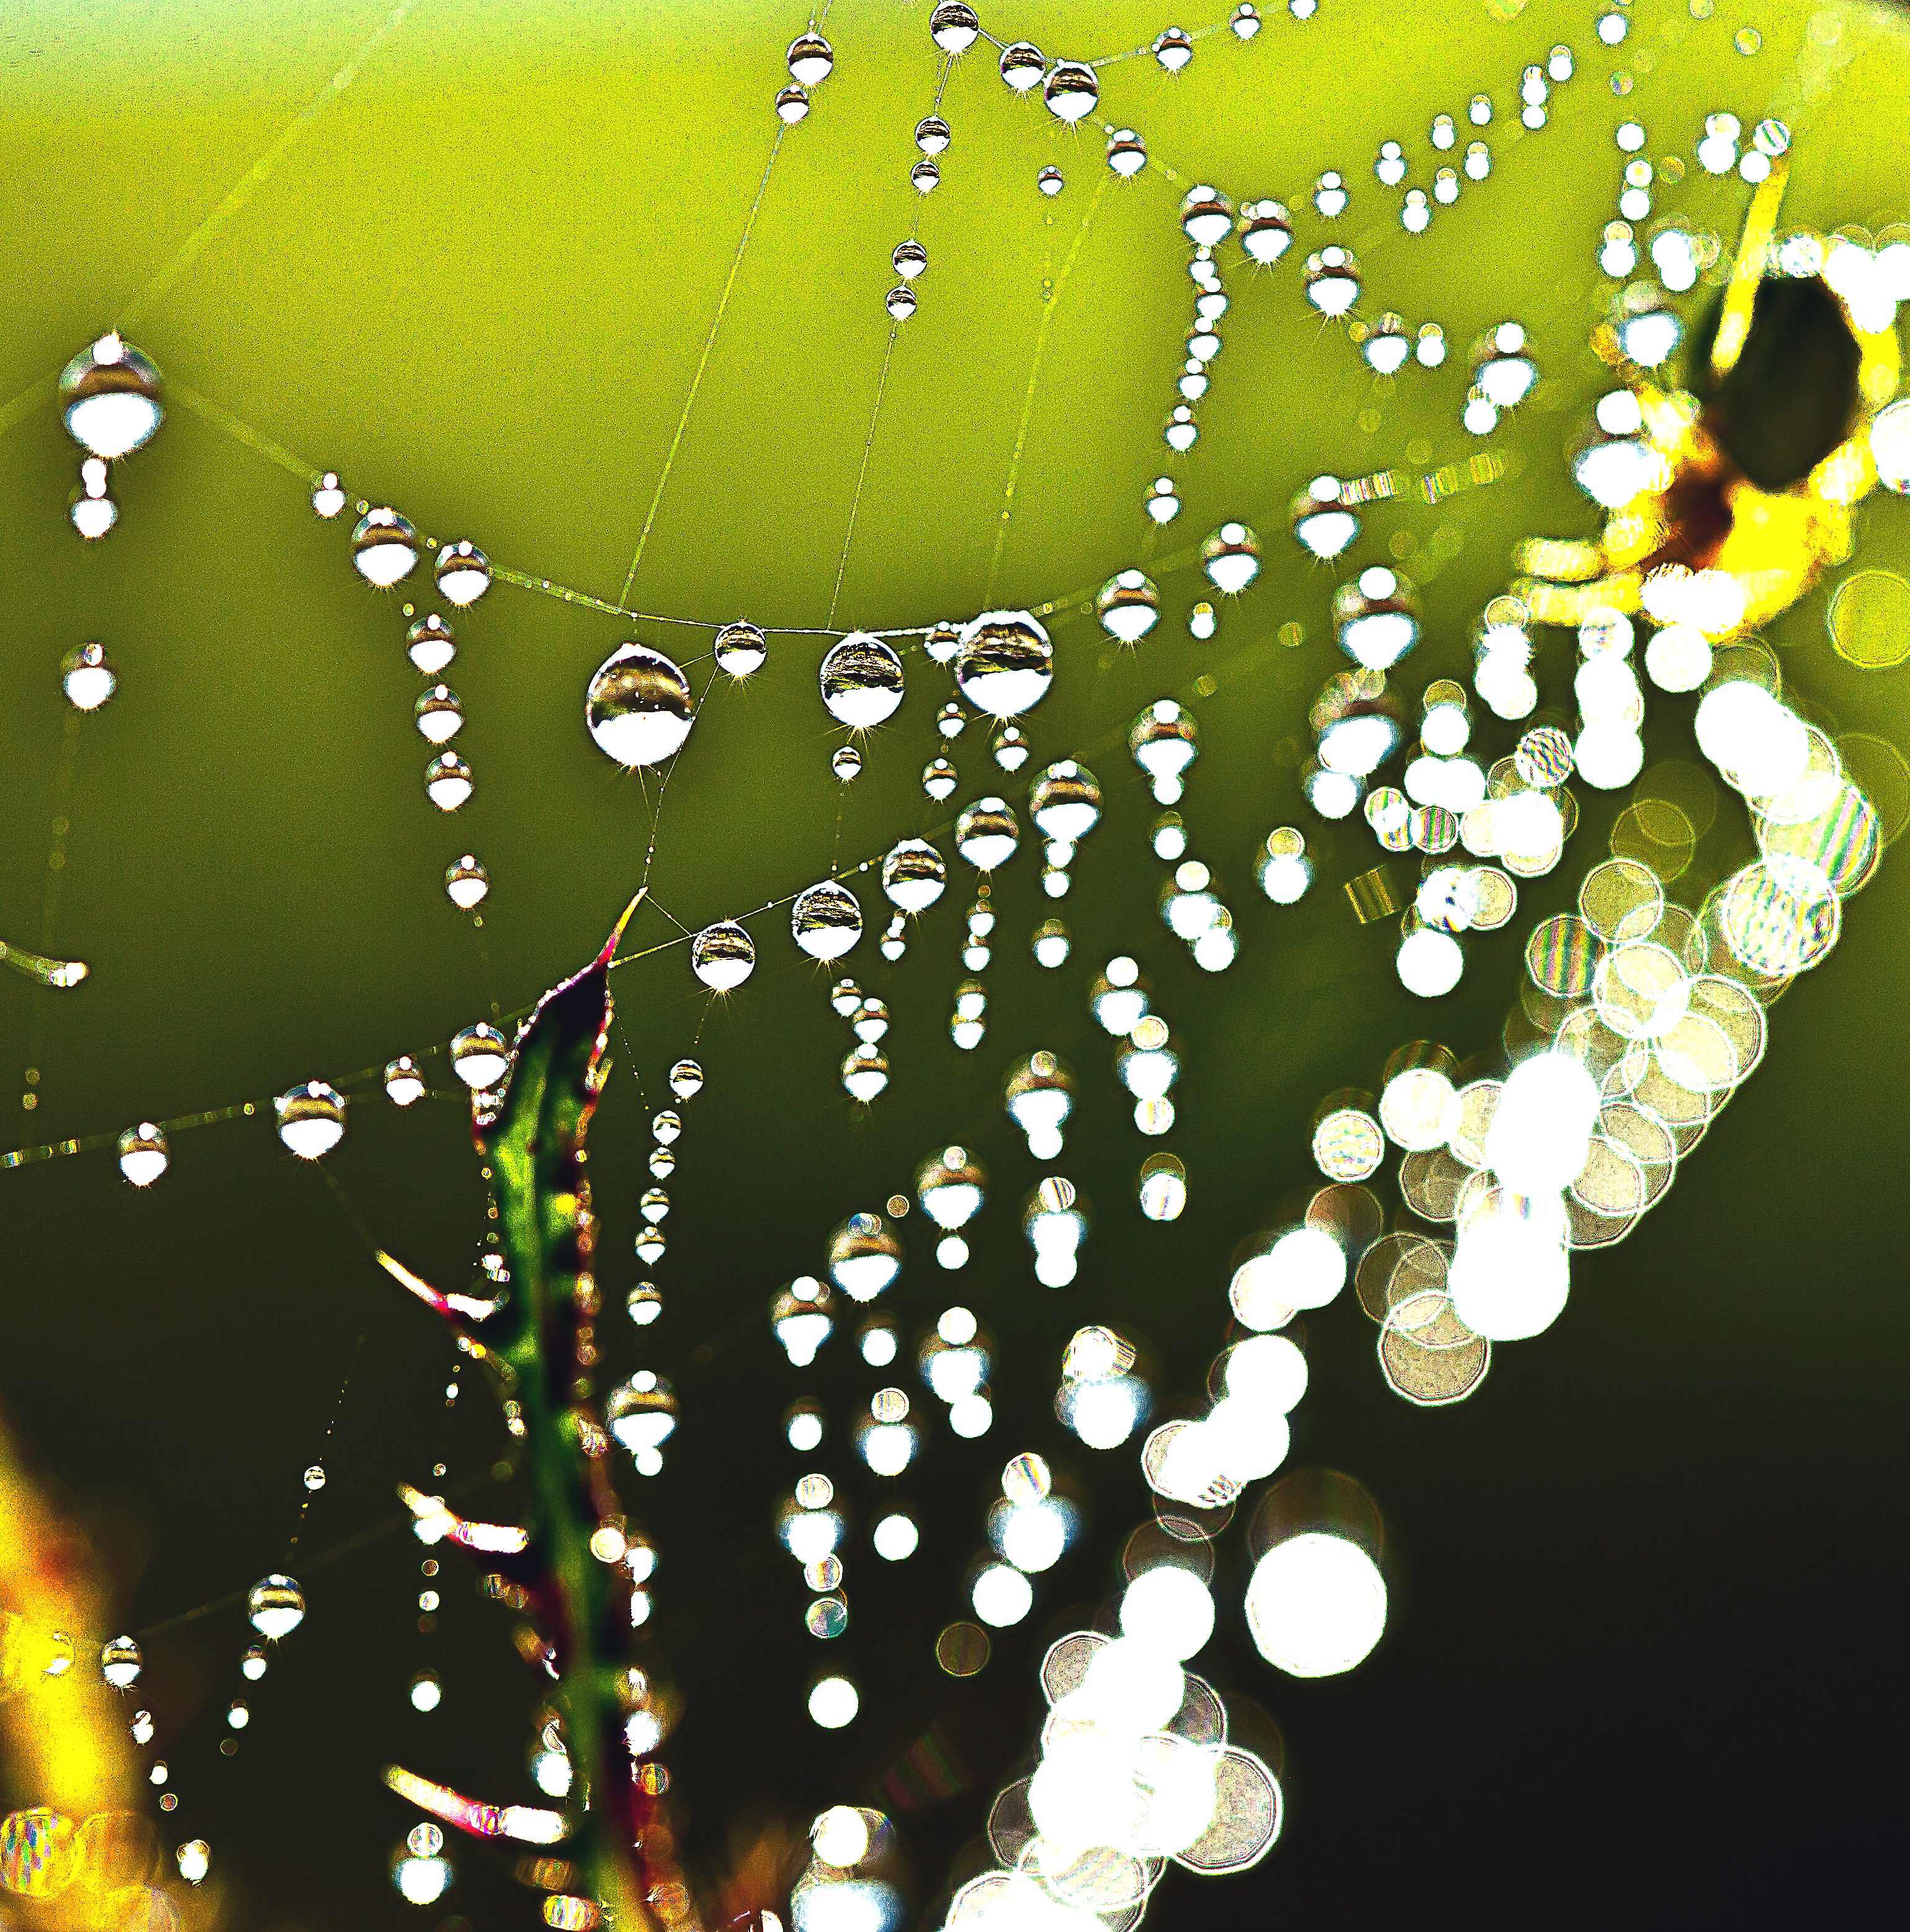
nature, branch, drop, dew, morning, leaf, flower, petal, wet, summer, green, macro, closeup, flora, spider web, cobweb, rosa, luminous, moisture, sharpness, drops of water, macro photography, clarity, the stem, clean in the morning, greenness, spider thread